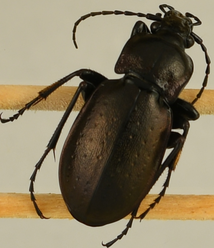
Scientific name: Carabus nemoralis
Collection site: UNDERC Site (UNDE), plot UNDE_017